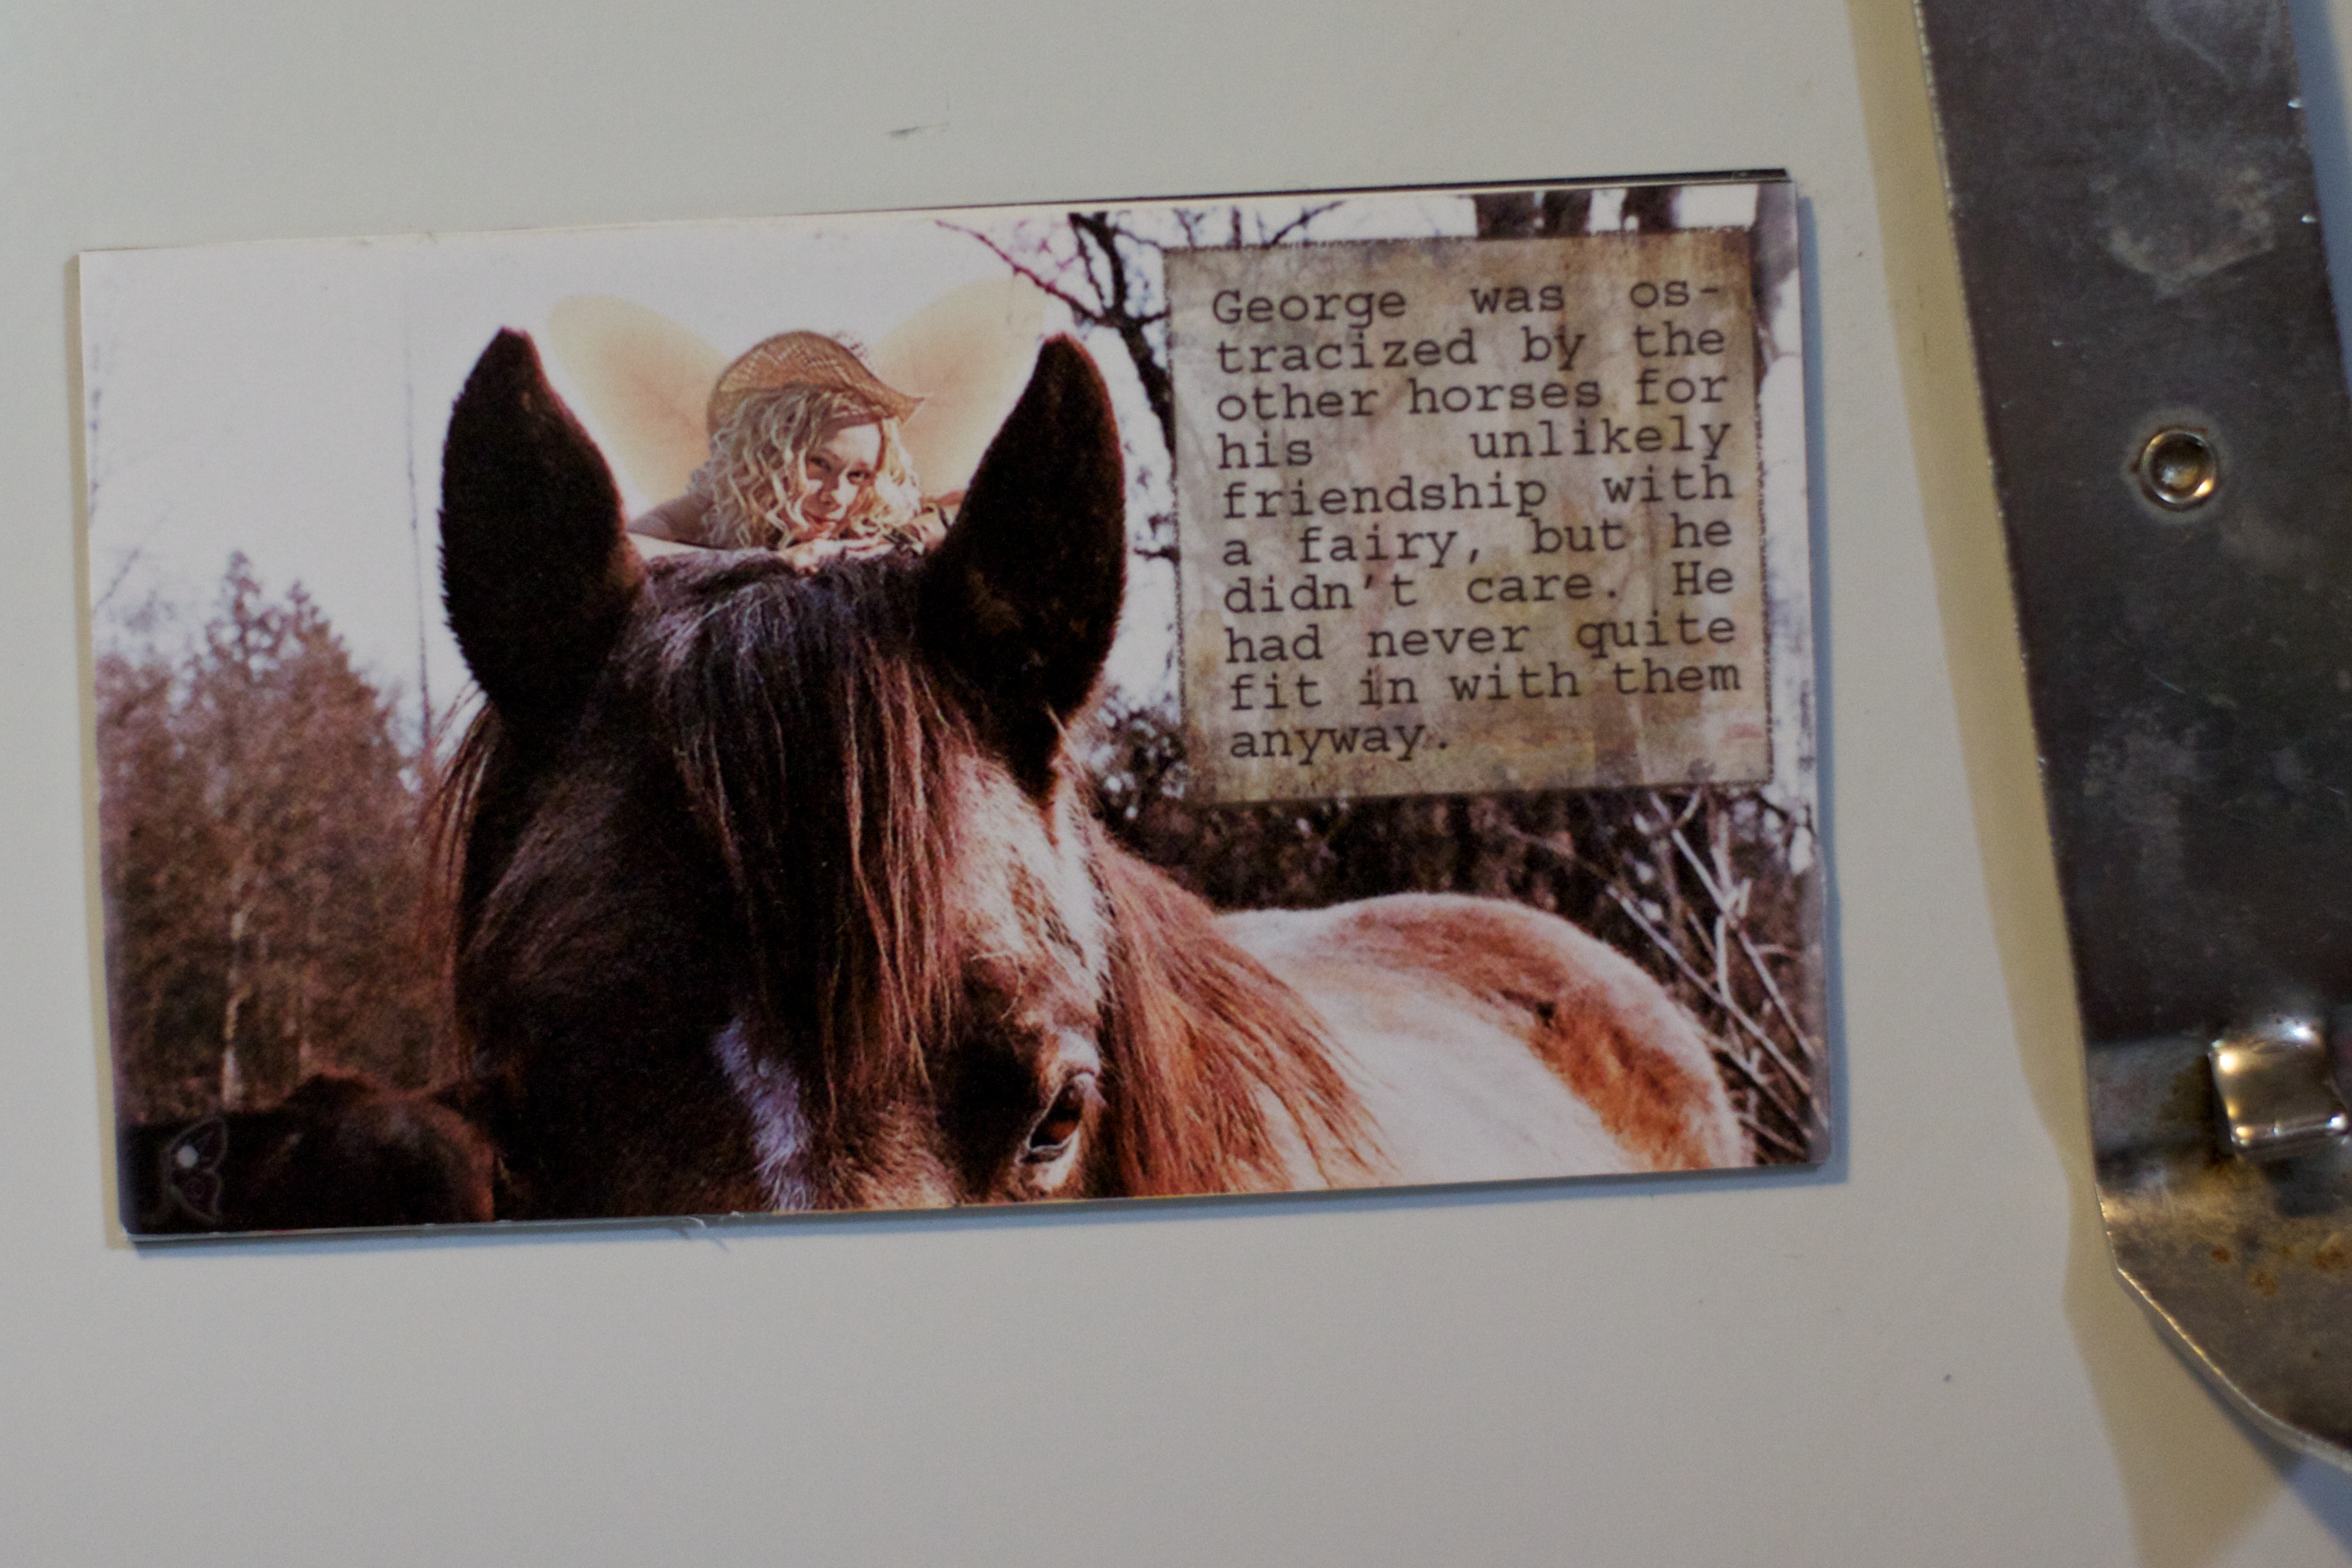
horse, art, photograph, image, storytelling, fairy